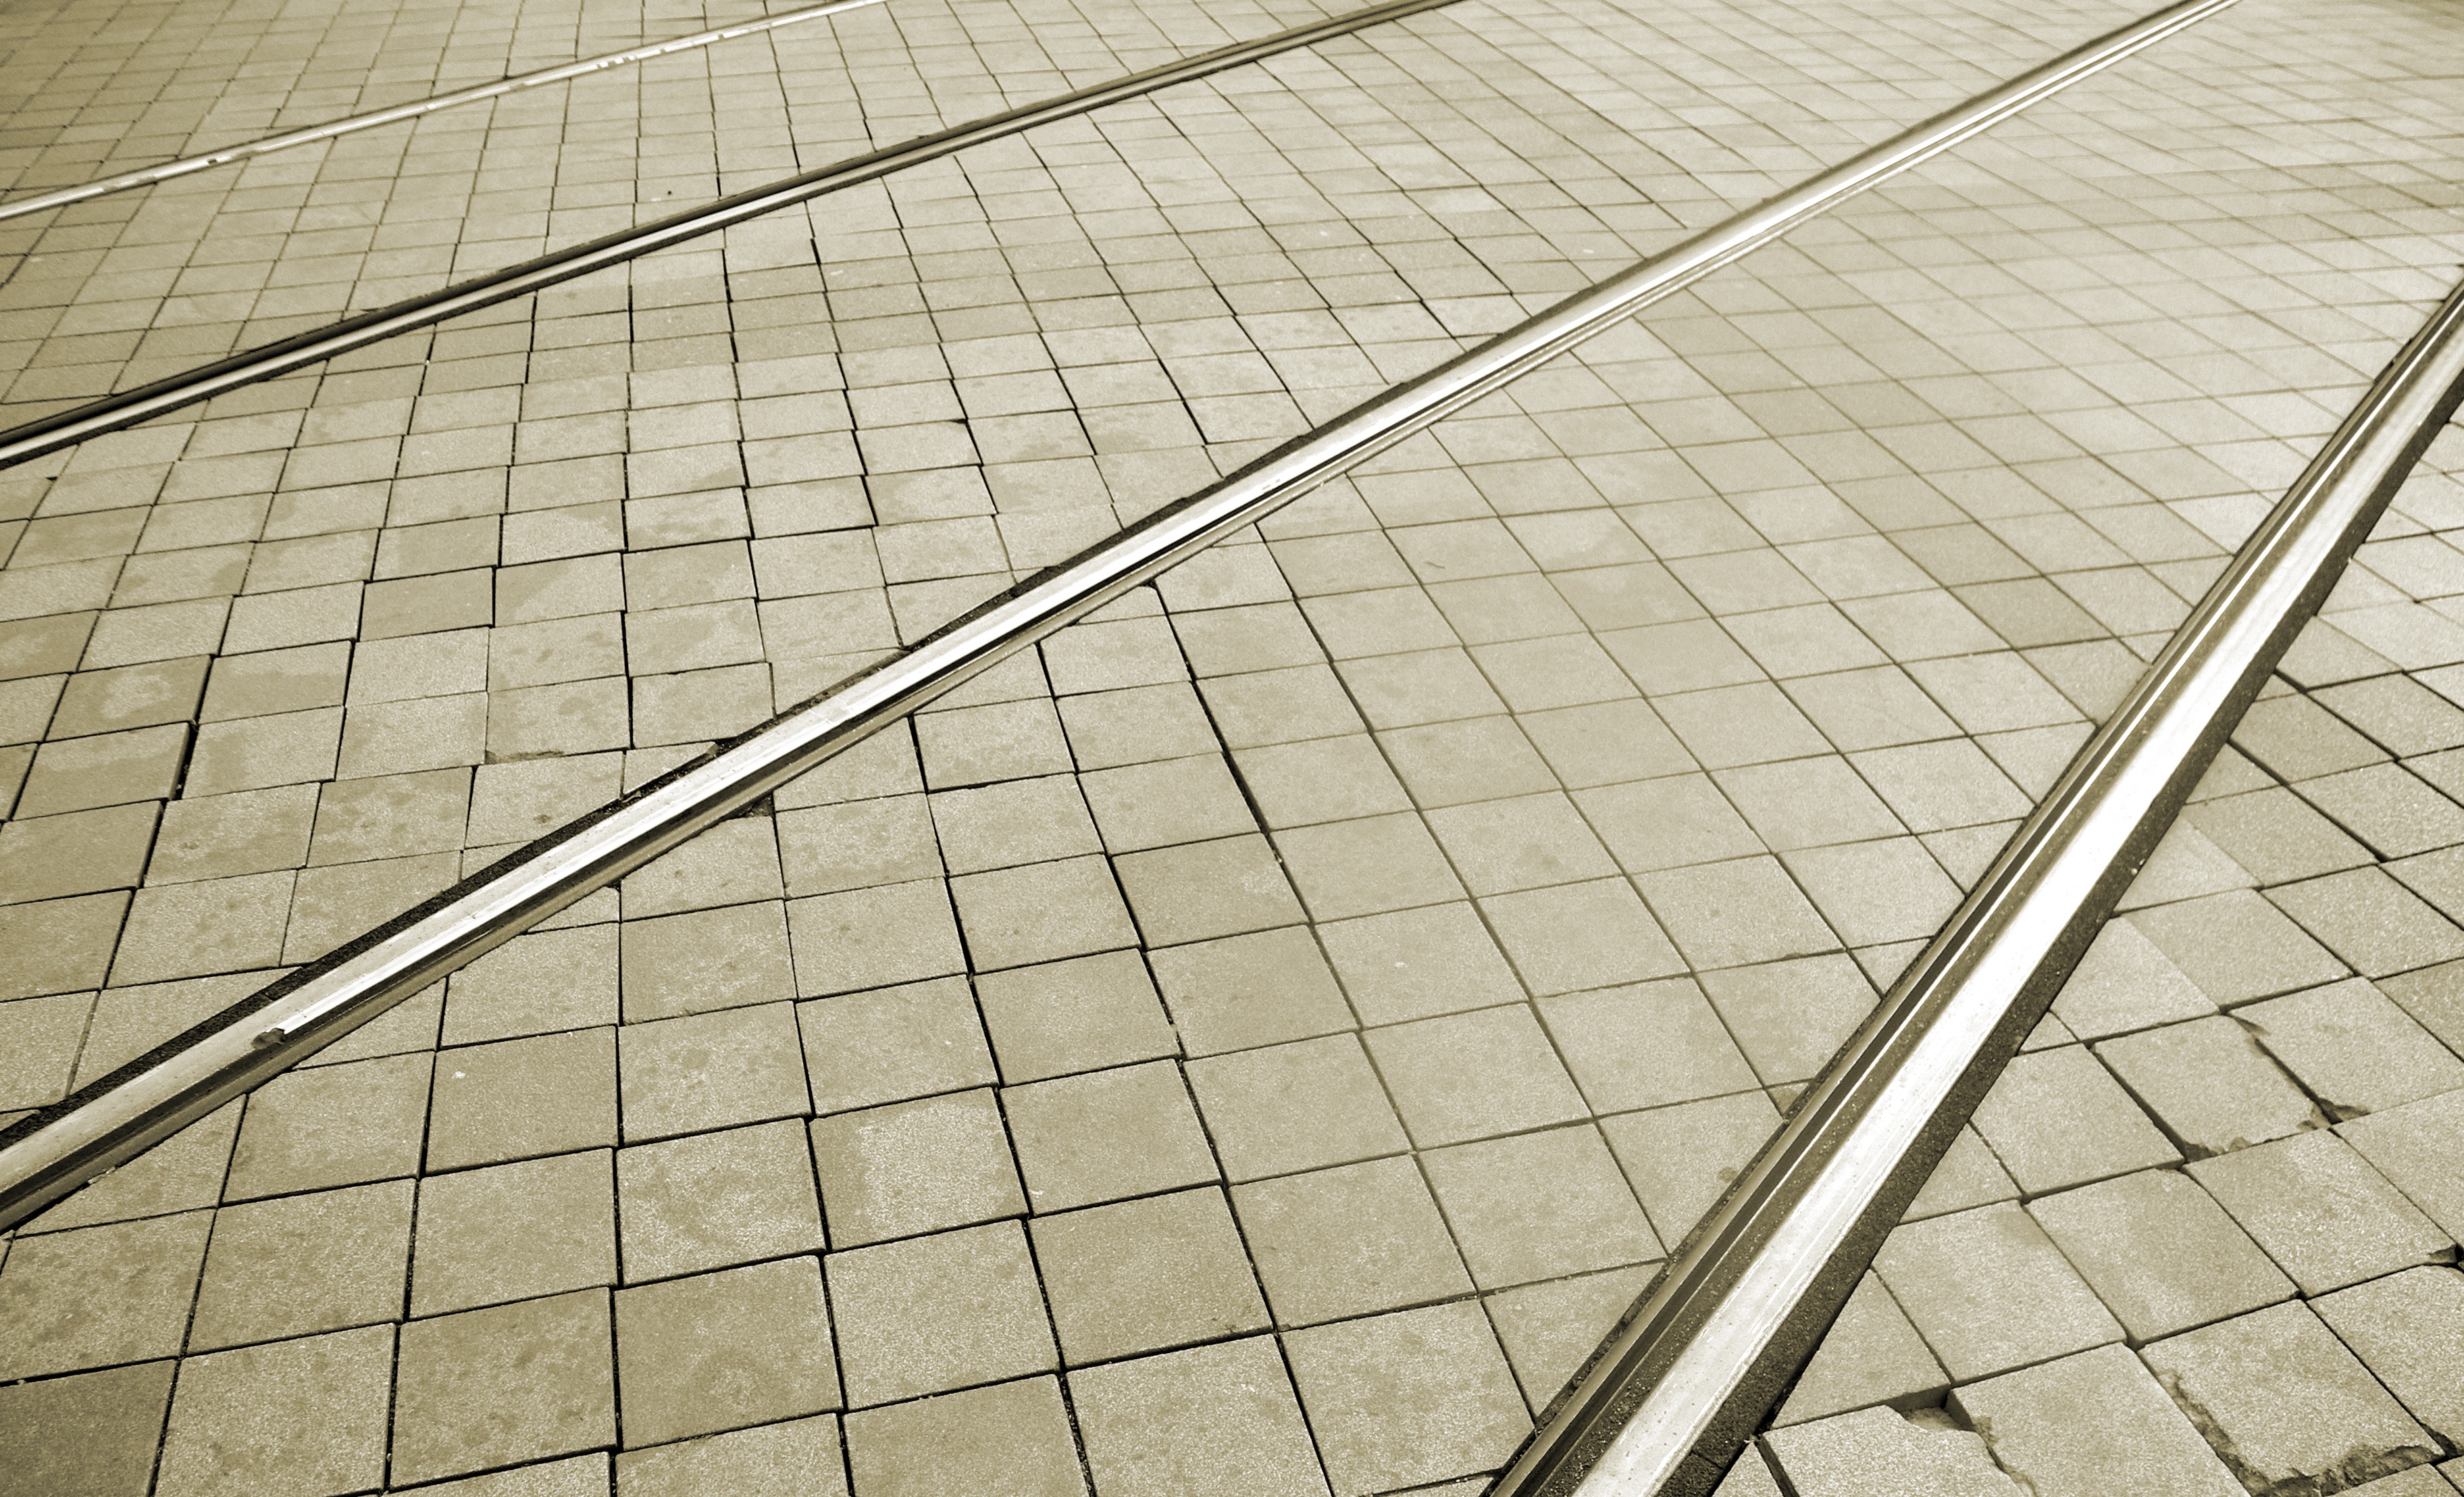
wood, track, floor, line, tile, material, circle, handrail, net, paving, shape, flooring, the tram, road surface